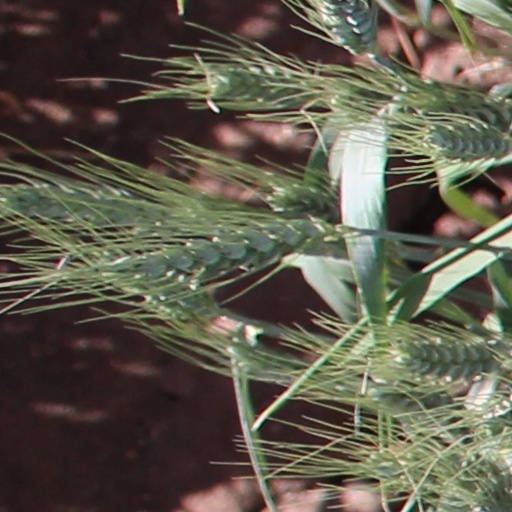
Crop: wheat